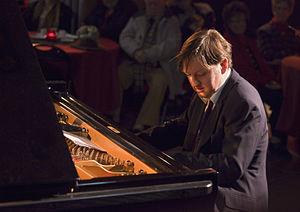
Franck Avitabile en concert en piano solo au Théâtre du Chesnay (78150) le 18 janvier 2011
Franck Avitabile est un pianiste français né à Lyon en 1971.